Stanley-Woodruff-Allen House

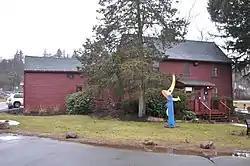

The Stanley-Woodruff-Allen House is a historic house at 37 Buena Vista Road in West Hartford, Connecticut. Built about 1752, it is one of West Hartford's oldest surviving buildings. It was listed on the National Register of Historic Places in 1986. It is now part of the suite of buildings of the West Hartford Art League.